Hambleton Hall, Lancashire

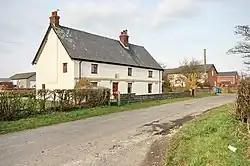
The building in 2009

Hambleton Hall is a historic building in Hambleton, Lancashire, England. Built in 1710, it is a house in pebbledashed brick with a slate roof, in two storeys and three bays. There is a continuous rendered string course between the storeys. The windows are modern and have plain reveals. Above the doorway is an inscribed plaque.